Gladys Maccabe

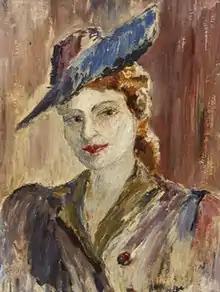
Portrait of Gladys Maccabe by Max Maccabe

Gladys Maccabe, "MBE HRUA" "FRSA MA(Hons)" "ROI" (5 June 1918 – 22 February 2018) was a Northern Irish artist, journalist and founder of The Ulster Society of Women Artists.